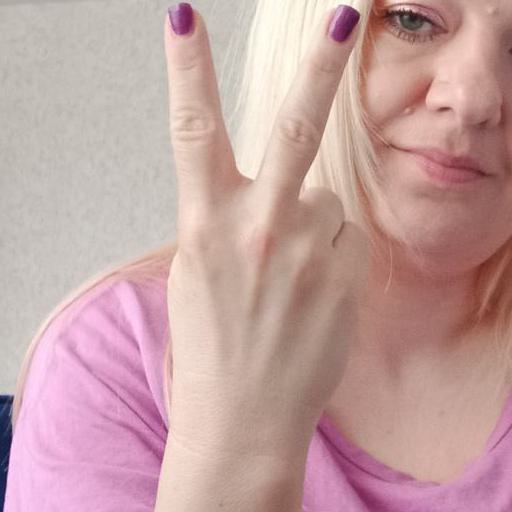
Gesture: peace_inverted